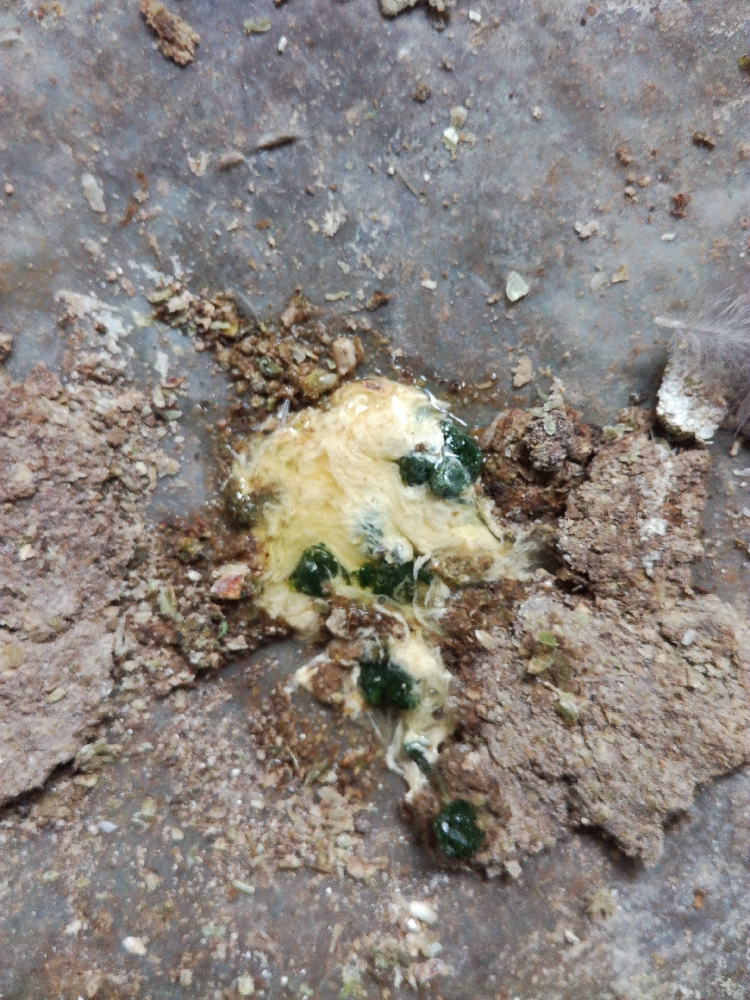
PCR-confirmed diagnosis: Newcastle disease